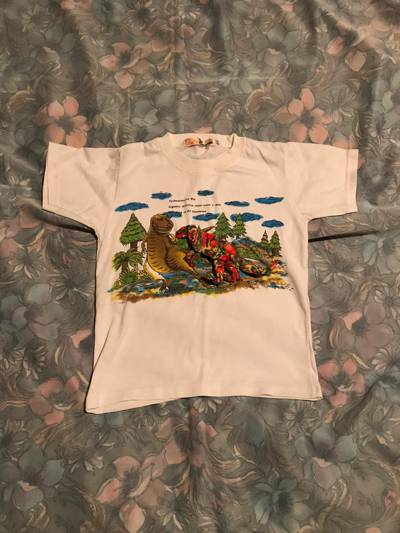
Waste category: clothes